Blouse

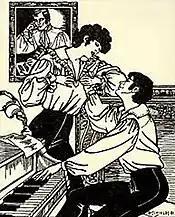
A man and woman wearing poet shirts—a unisex blouse, inspired by Romanticism and worn by fashionable people such as the English poet, Lord Byron

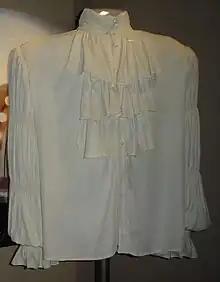
The "Seinfeld" "puffy shirt", worn by Jerry Seinfeld, is an example of a poet shirt blouse.

Blouses usually consist of light fabrics such as silk or thin cotton fabrics, until the early 1990s are often made of softly falling synthetic fibers (e.g. polyester). Sometimes they are decorated with frills, embroidery or loops. The classic of the ladies' blouses is the white shirt blouse (following the classic elegant white men's shirt). Here the combination possibilities are particularly diverse. The open spade, peter pan, reverse and revere collar is another common type of classic ladies' blouse.